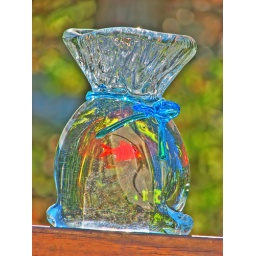
f-fish in glass bag